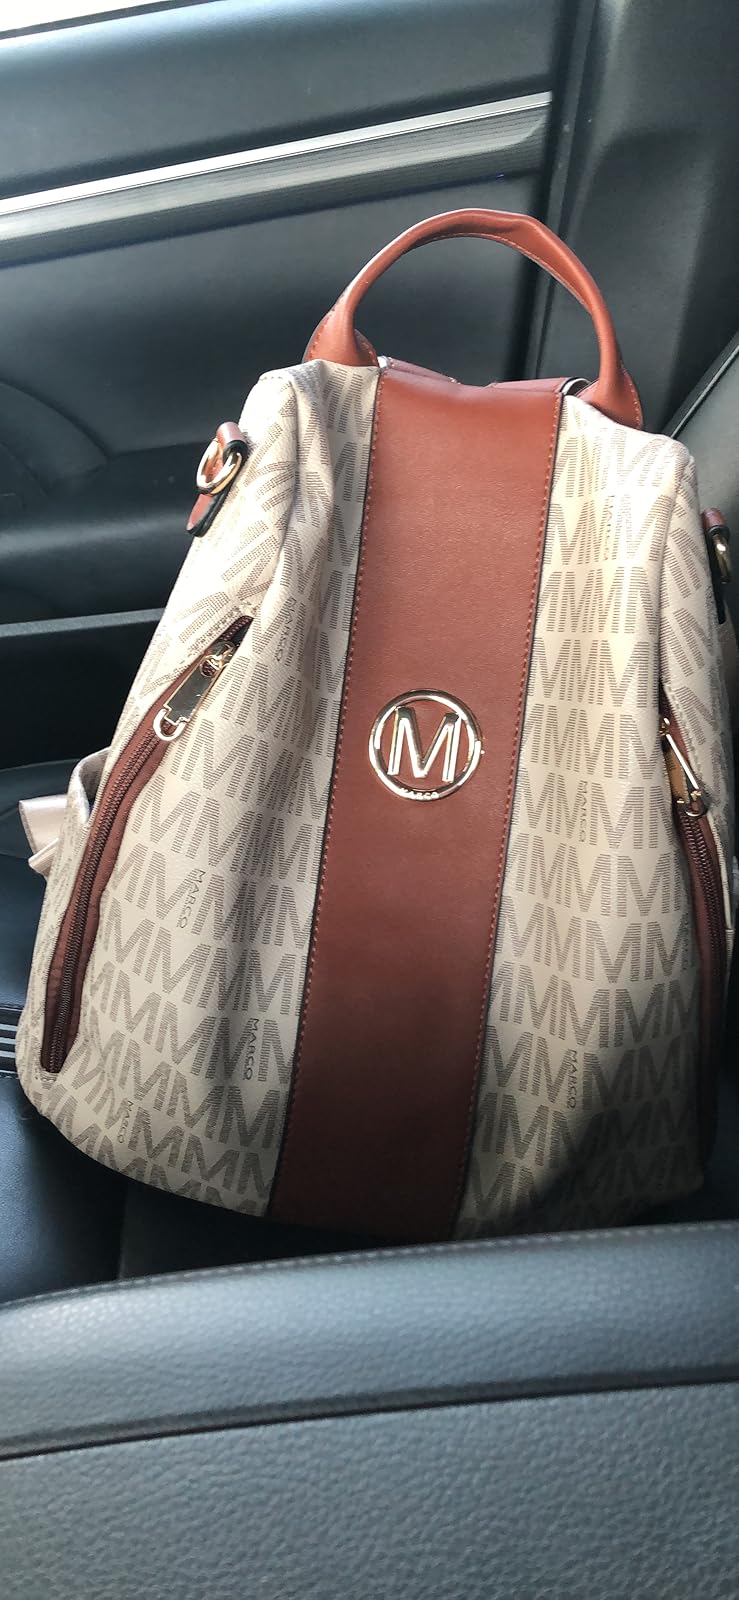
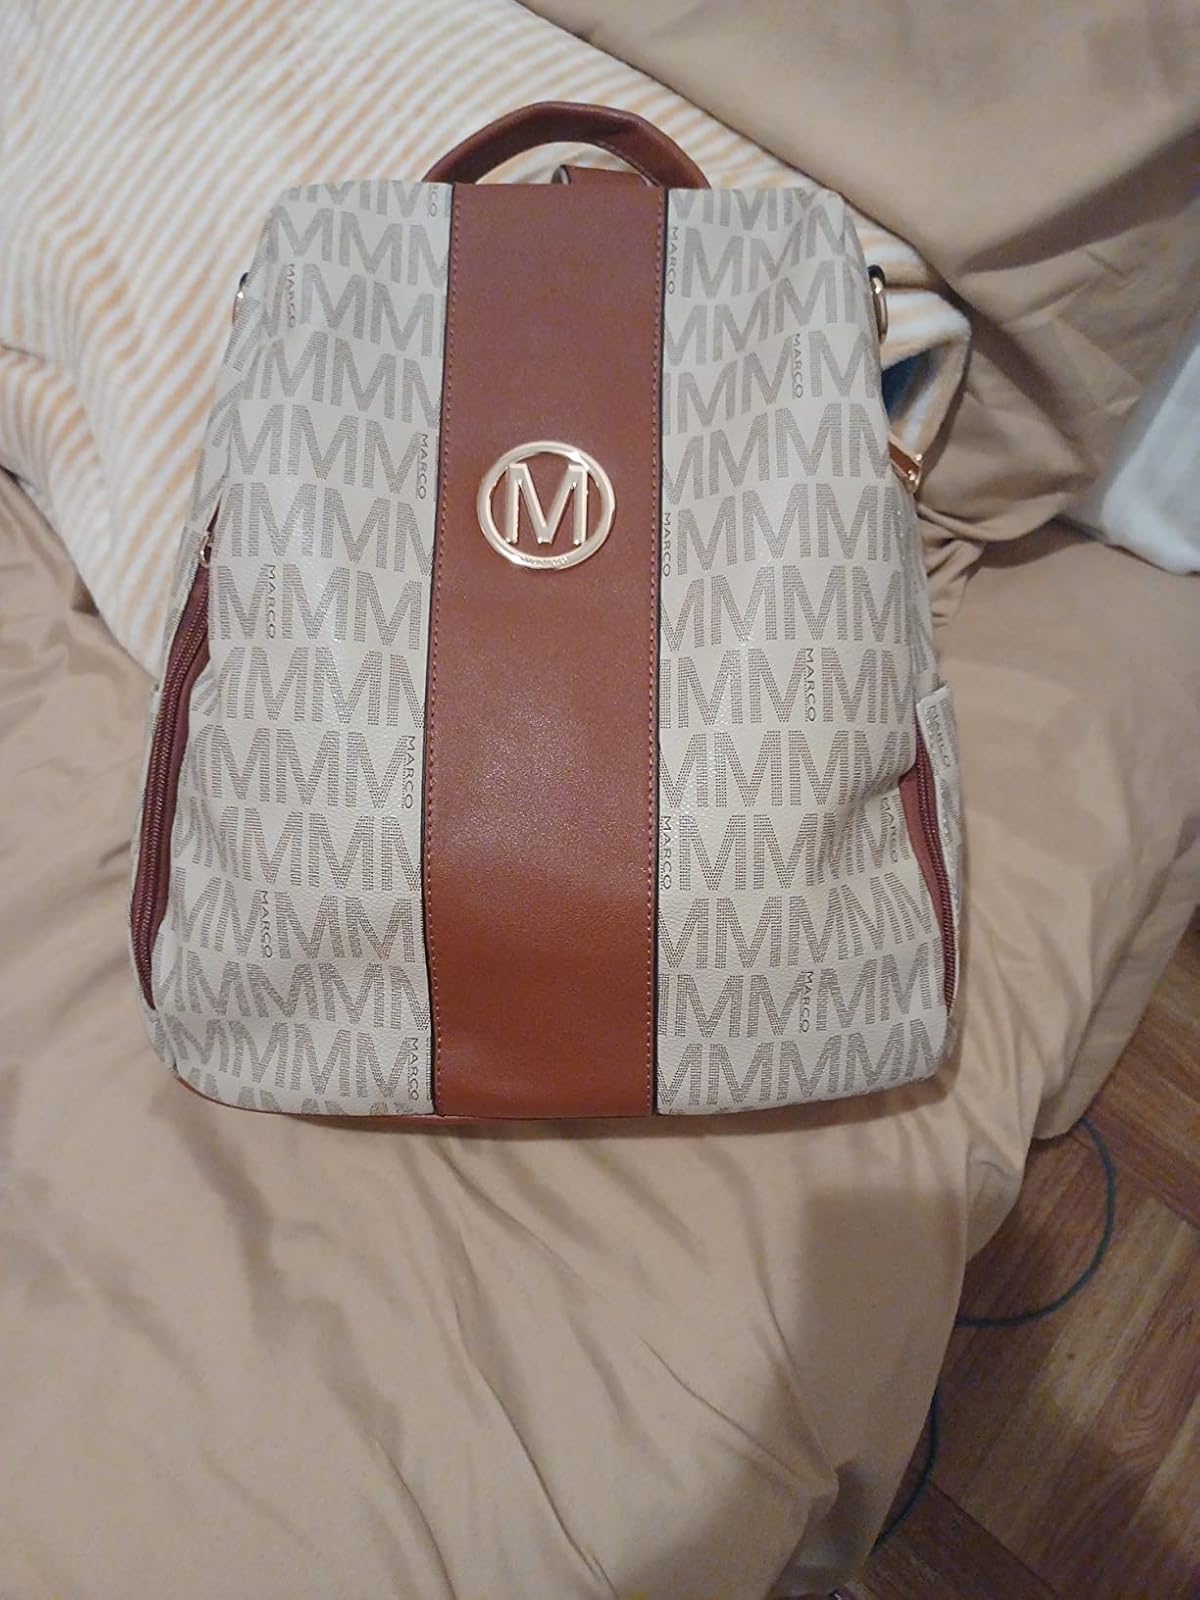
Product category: accessories_handbag
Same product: yes